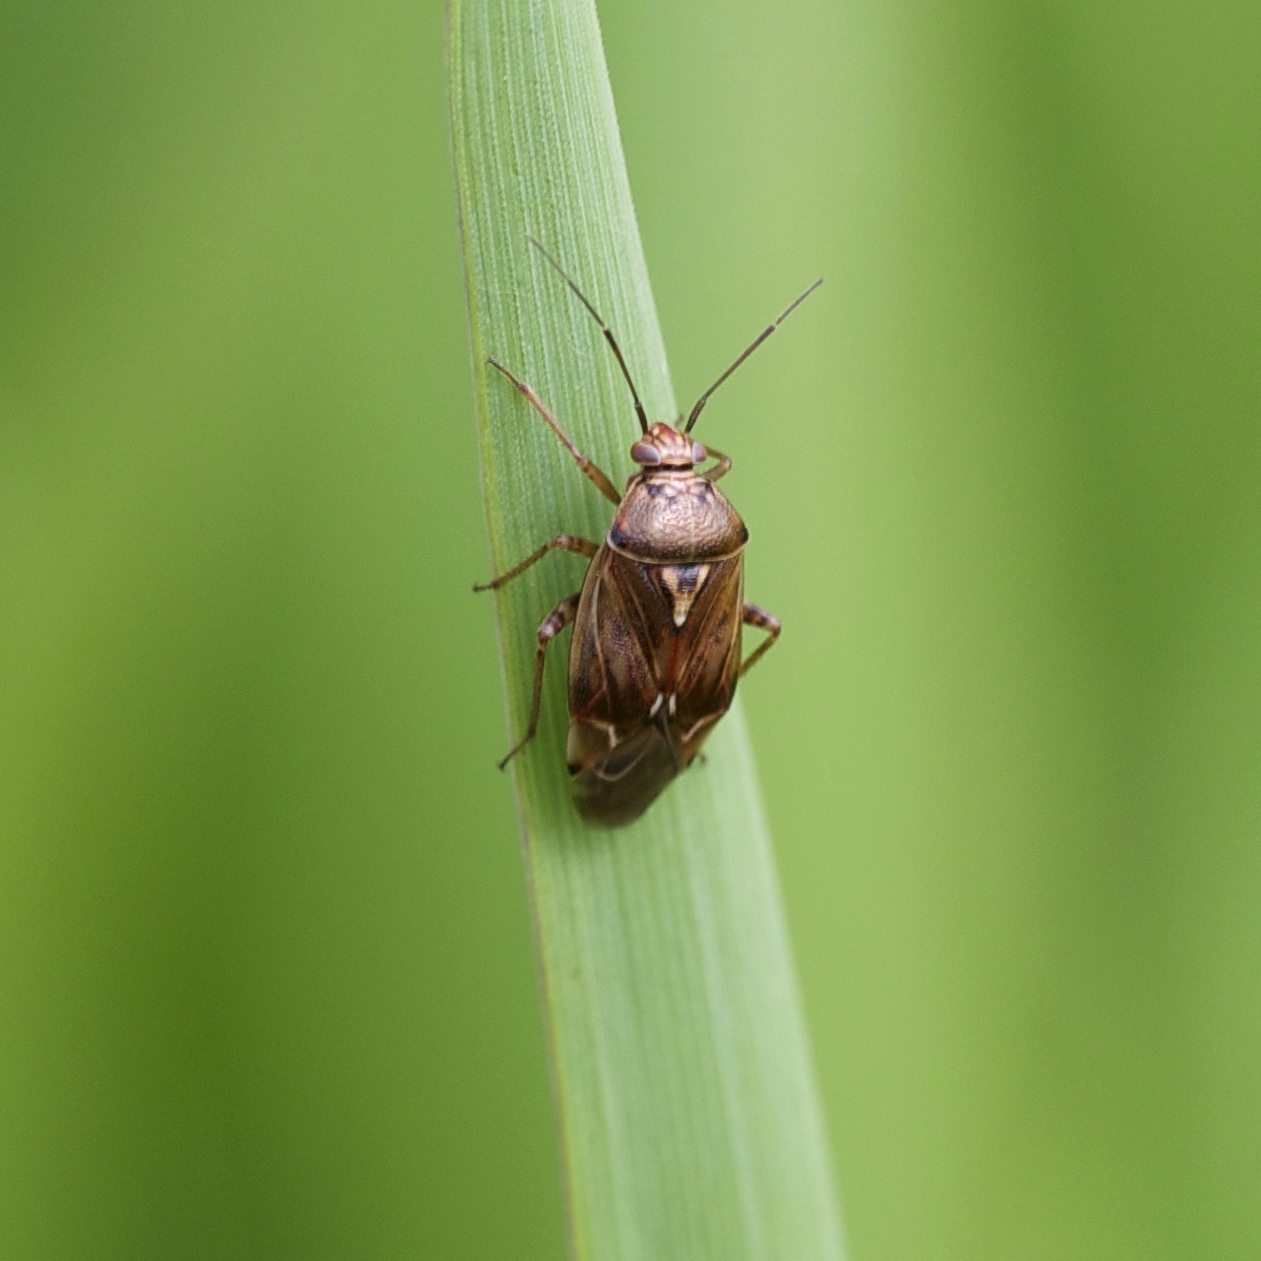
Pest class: lygus_bug